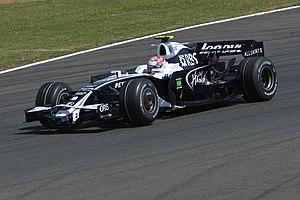
La Williams FW30 est la monoplace de Formule 1 engagée par l'écurie AT&T Williams lors de la saison 2008 du championnat de Formule 1. Elle est pilotée par l'Allemand Nico Rosberg et par le Japonais Kazuki Nakajima, protégé de Toyota, le motoriste de la FW30. L'Allemand Nico Hülkenberg est le pilote d'essais. Elle est présentée le 21 janvier 2008 sur le circuit de Valencia en Espagne.
Kazuki Nakajima, né le 11 janvier 1985 à Okazaki, préfecture d'Aichi au Japon, est un pilote automobile japonais. Fils de l'ancien pilote de Formule 1 Satoru Nakajima, il est devenu champion du Japon de Formule Toyota en 2003. Après plusieurs saisons de Formule 3 japonaise, une saison en F3 Euroseries et une autre en GP2 Series, il accède à la Formule 1 à l'occasion de l'ultime Grand Prix de la saison 2007 au Brésil. Il devient pilote titulaire au sein de l'écurie Williams-Toyota à compter de la saison 2008 ; il dispute également la saison 2009 puis quitte la Formule 1. Depuis 2012, il pilote pour Toyota en endurance avec qui il remporte les 24 Heures du Mans en 2018 et 2019.